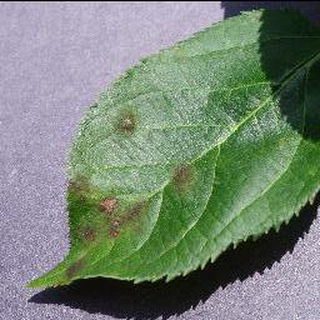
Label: apple_apple_scab